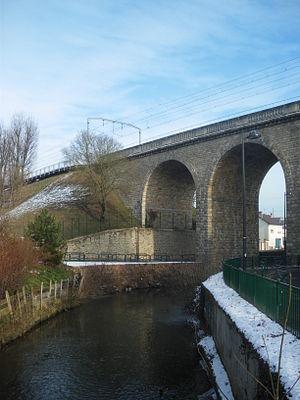
Yvette à Orsay, Essonn
L'Yvette est une rivière française, affluent de l'Orge et donc sous-affluent de la Seine, qui prend sa source au lieu-dit Yvette, commune de Lévis-Saint-Nom puis coule dans la vallée de Chevreuse à travers les départements des Yvelines et de l'Essonne, dans la région Île-de-France.